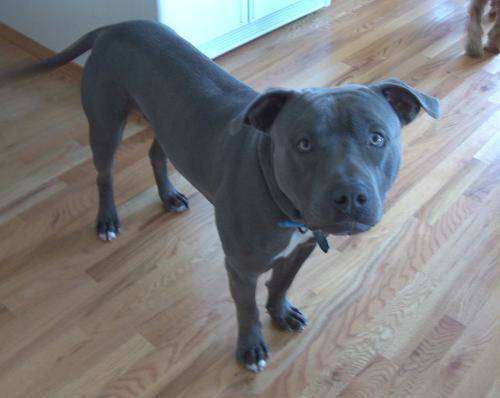
Label: dog